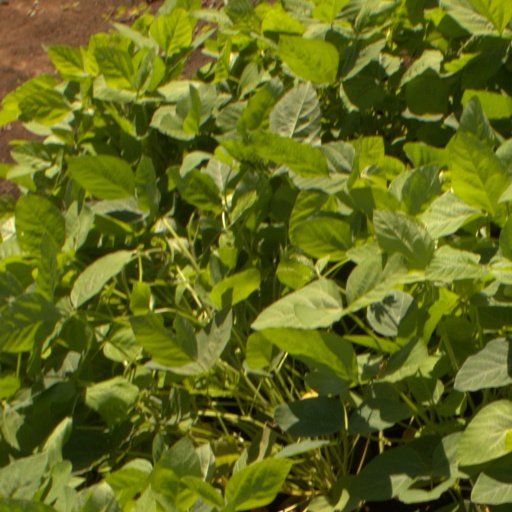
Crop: soybean